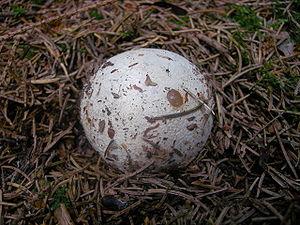
Phallus impudicus, le satyre puant ou phallus impudique, parfois nommé morille du diable, fausse morille ou œuf du Diable à l'état jeune, est une espèce de champignons basidiomycètes de la famille des phallacées.